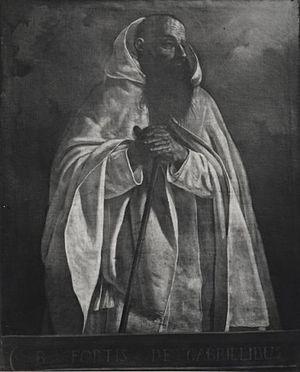
Bienheureux Forte Gabrielli, par Venanzio l'Eremita. Naples, Eremo del SS. Salvatore ai Camaldoli.
Le bienheureux Forte Gabrielli était un ermite et un moine italien du Moyen Âge, qui vécut en Ombrie à la fin du Xᵉ et au début du XIᵉ siècle. Il appartenait à la famille Gabrielli de Gubbio.